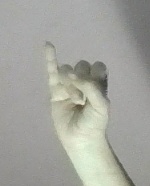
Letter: meem